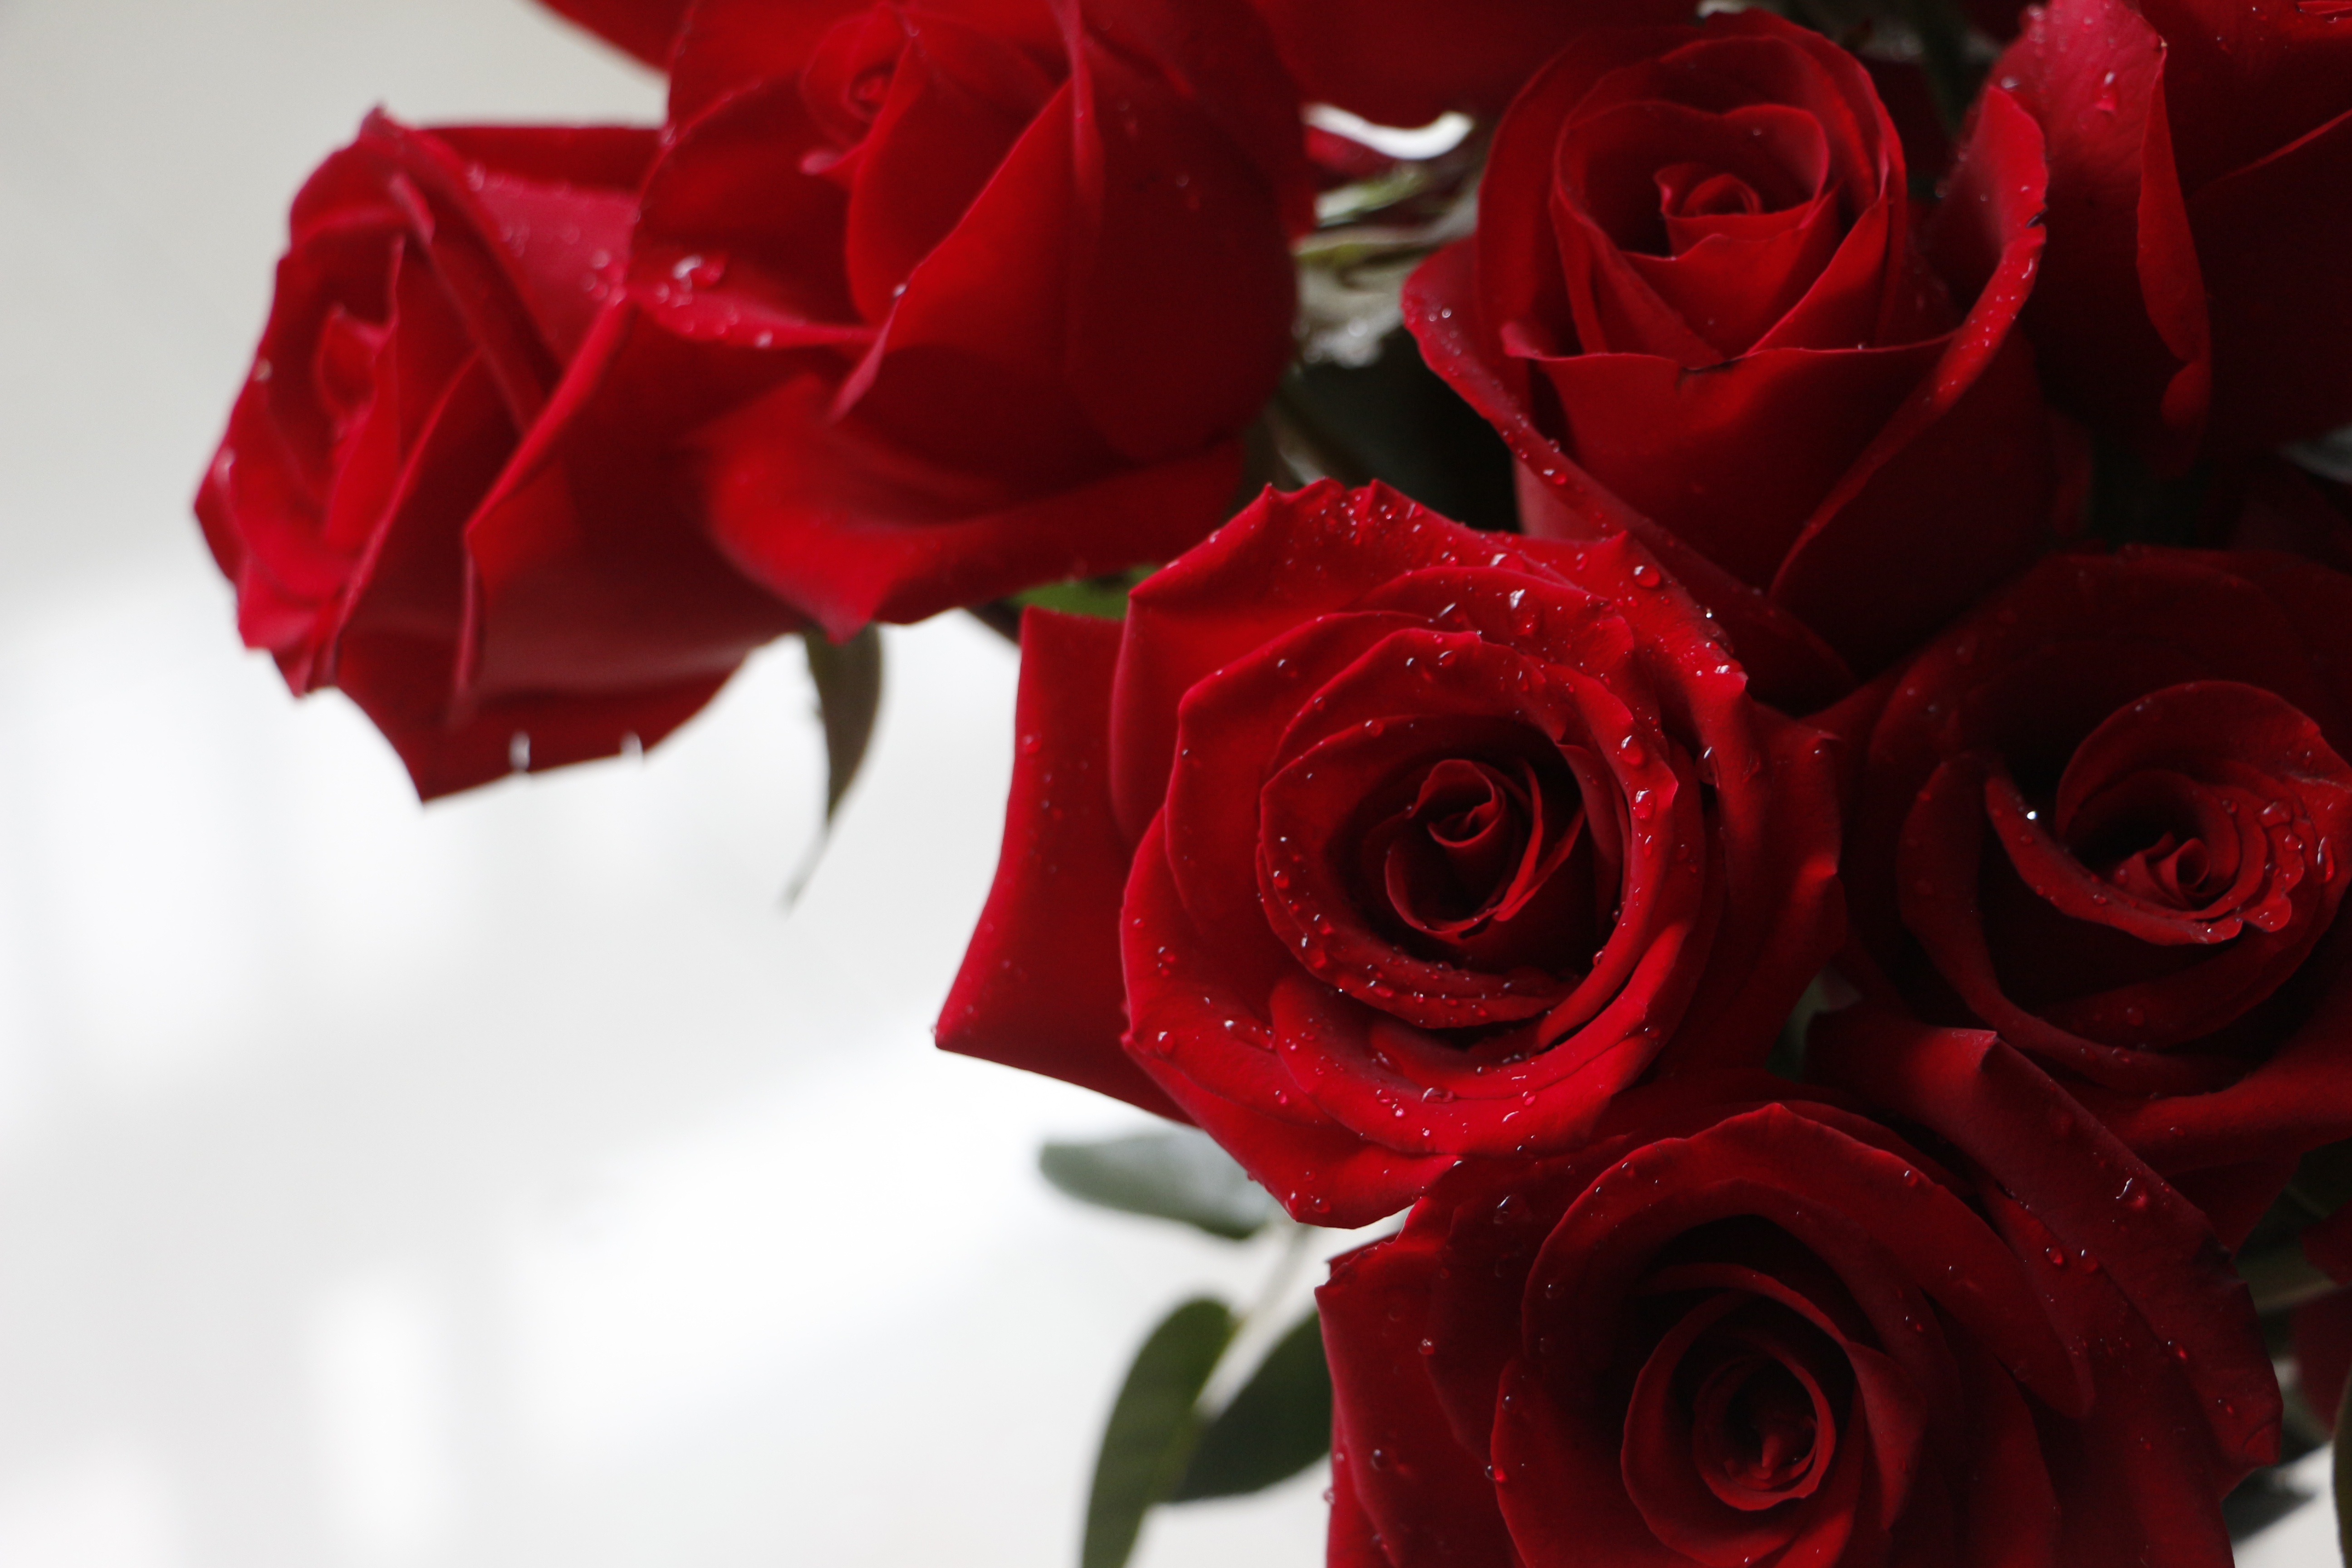
flower, red, rose, garden roses, pink, plant, rose family, flower bouquet, close up, land plant, macro photography, petal, flowering plant, valentine's day, floristry, rose order, plant stem, cut flowers